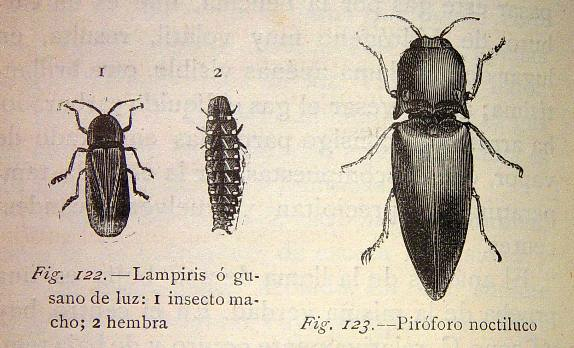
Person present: No